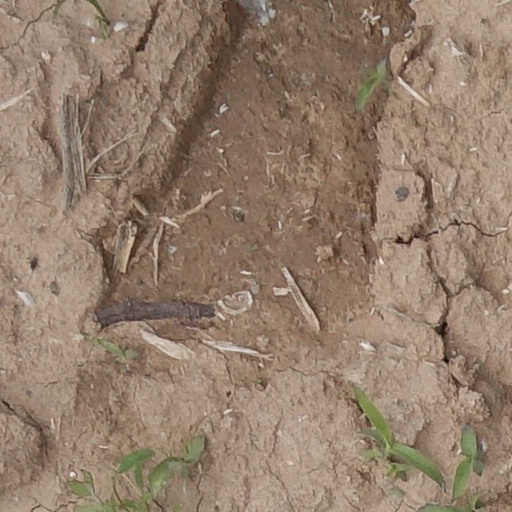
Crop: wheat